Answer in natural language. Considering the relative positions, where is light brown wooden dresser with 10 drawers (highlighted by a blue box) with respect to Laptop (highlighted by a red box)? Choose between the following options: above or below
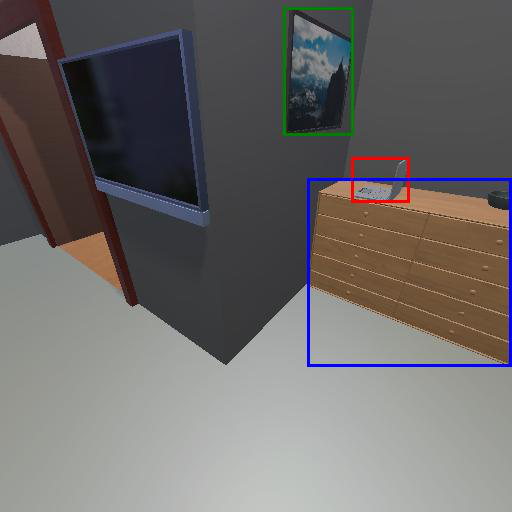
<answer>below</answer>